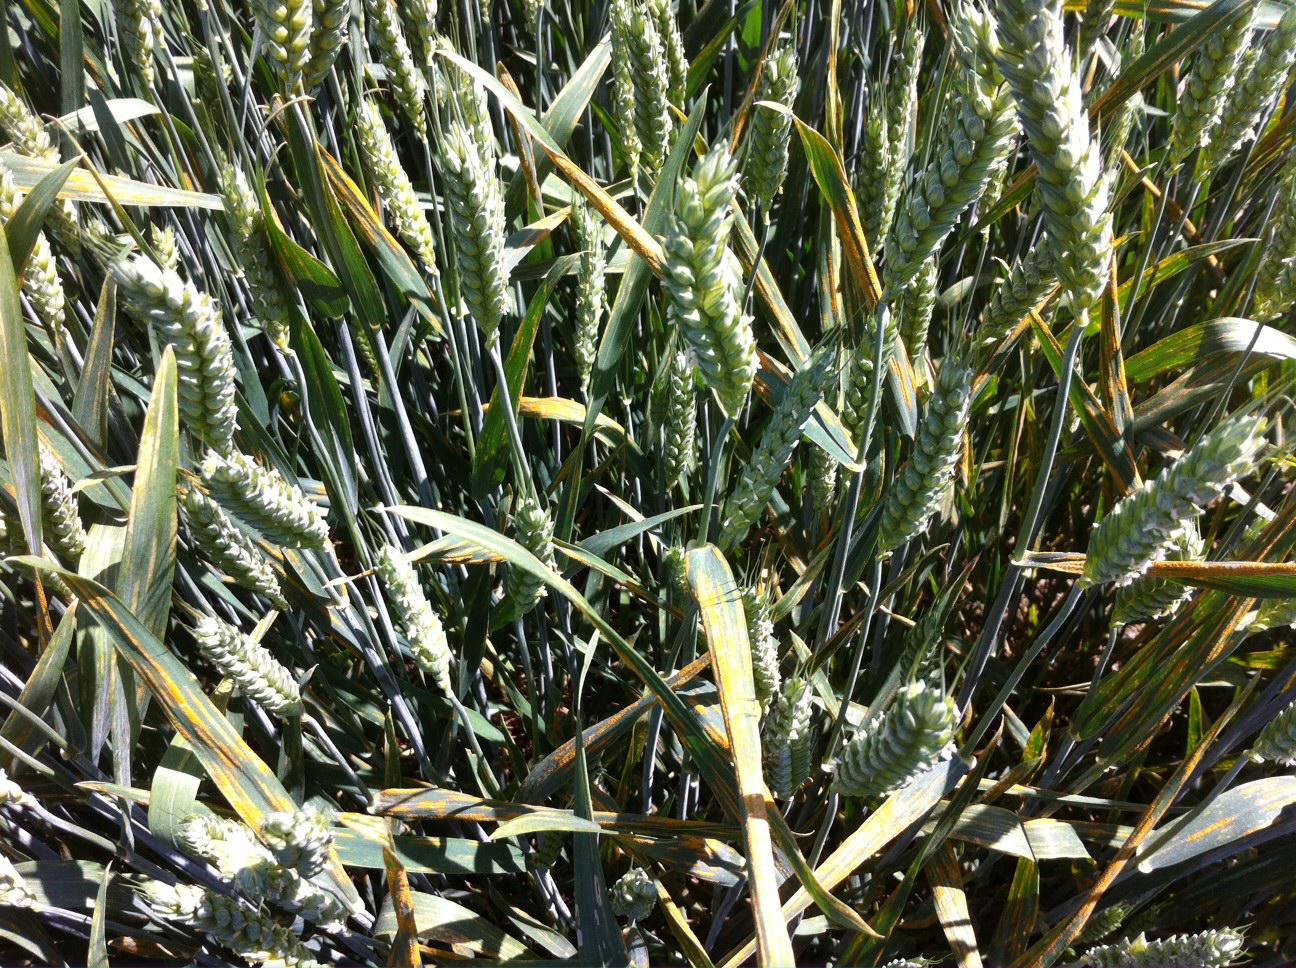
Plant: Wheat
Disease: wheat stripe rust